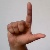
The image shows a hand gesture representing the letter 'L' in Indian Sign Language.